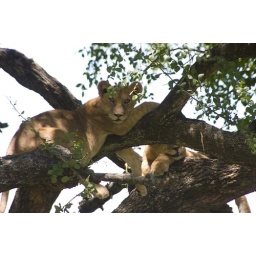
Lions cubs sleeping in tree